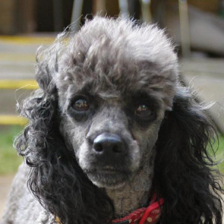
Label: animals